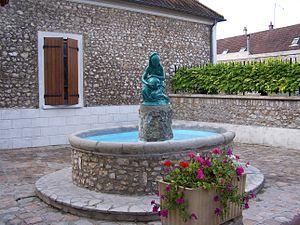
Garancières est une commune française située dans le département des Yvelines, en région Île-de-France.